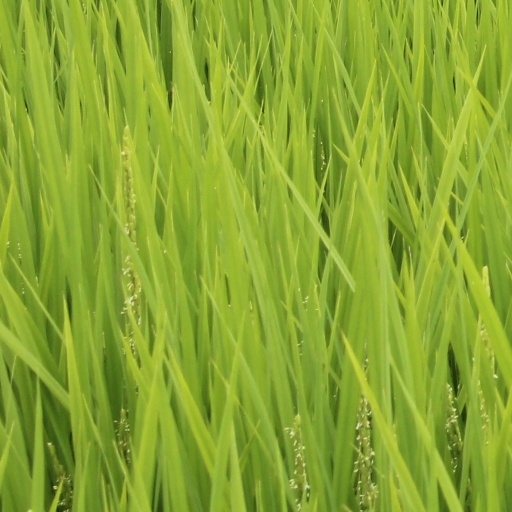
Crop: rice